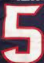
Number: 5